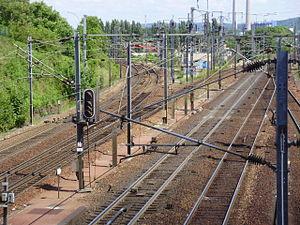
Gare de Mantes-Station, Yvelines, France [Séparation, à l'est de la gare, entre la ligne vers Paris-Saint-Lazare par Conflans-Saint-Honorine (à gauche) et la ligne vers Paris-Saint-Lazare par Poissy (à droite)]
La ligne de Paris-Saint-Lazare à Mantes-Station par Conflans-Sainte-Honorine est une ligne ferroviaire des Hauts-de-Seine, du Val-d'Oise et des Yvelines, en Île-de-France, d'une longueur de 58 kilomètres. Ouverte de 1851 à 1892, elle est depuis essentiellement parcourue par un trafic de banlieue en provenance ou à destination de la gare Saint-Lazare à Paris, actuel Transilien Paris-Saint-Lazare, ainsi que par des circulations fret.